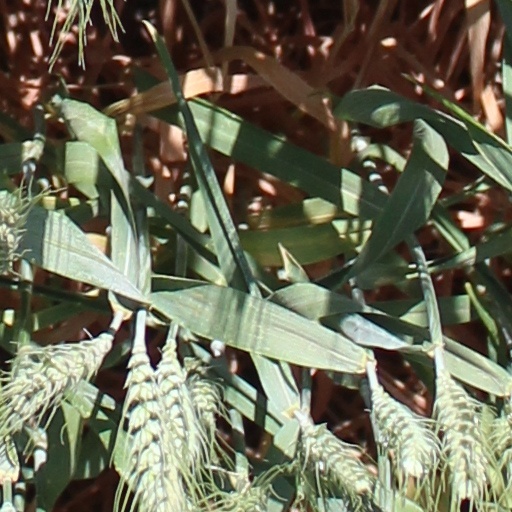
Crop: wheat